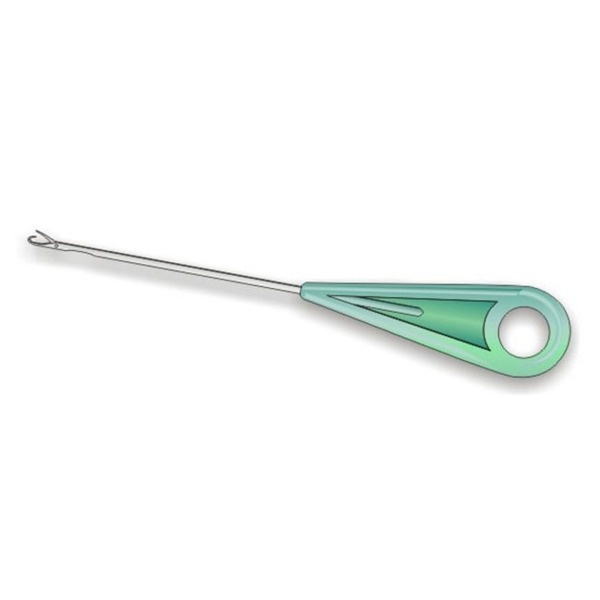
AGUJAS STONFO PARA BOILIES
Brand: Stonfo
Rapido y comoda herramienta.
Category: Sporting Goods > Outdoor Recreation > Fishing > Fishing Hook Removal Tools > All-Purpose Needle Sets